The New Fly Fisher

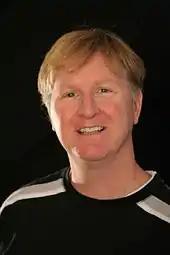
Colin McKeown TNFF

The idea for "The New Fly Fisher" was first conceived by Colin McKeown in 1999. During the 1990s when Colin was attempting to learn how to fly fish, he was frustrated with the poor quality of information provided by popular television fishing shows. Most series were focused on promoting products and show hosts. He felt many were nothing but glorified “infomercials”. At the time, Colin was an officer in the Royal Canadian Navy and was getting ready to retire. Creating a quality fly fishing show that taught people about fly fishing, biology, destinations and much more seemed like a great concept. Of importance, Colin wanted to create a series that was of top quality in every aspect of production. To achieve this Colin attended several college courses that taught him about television production and producing. In May 2000, Colin pitched the concept of his fly fishing series to the VP of Programming at the Outdoor Life Network in Canada. It was accepted in late June and principal photography of the first 13 episodes commenced in July. First broadcast was slated for March 2001. Throughout the past fifteen years the concept has remained essentially the same. To provide viewers with a television series that teaches by bringing on every episode subject matter experts that taught the hosts methods of fly fishing for differing species in locations throughout North America. Whether the SME’s are guides, authors or fly fishing celebrities – all help the series hosts learn. Hence the series name, The New Fly Fisher. The New Fly Fisher Inc. is owned by JenCor Entertainment Inc. the principle production company created by Colin McKeown.